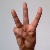
The image shows a hand gesture representing the letter 'W' in Indian Sign Language.